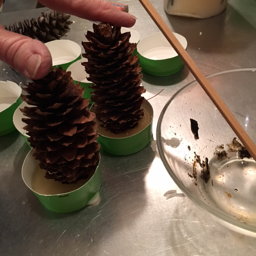
steady the pine cones while the wax is cooling .